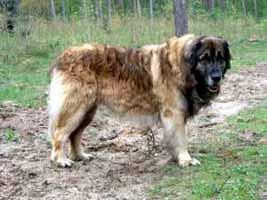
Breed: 214-n000019-Leonberg